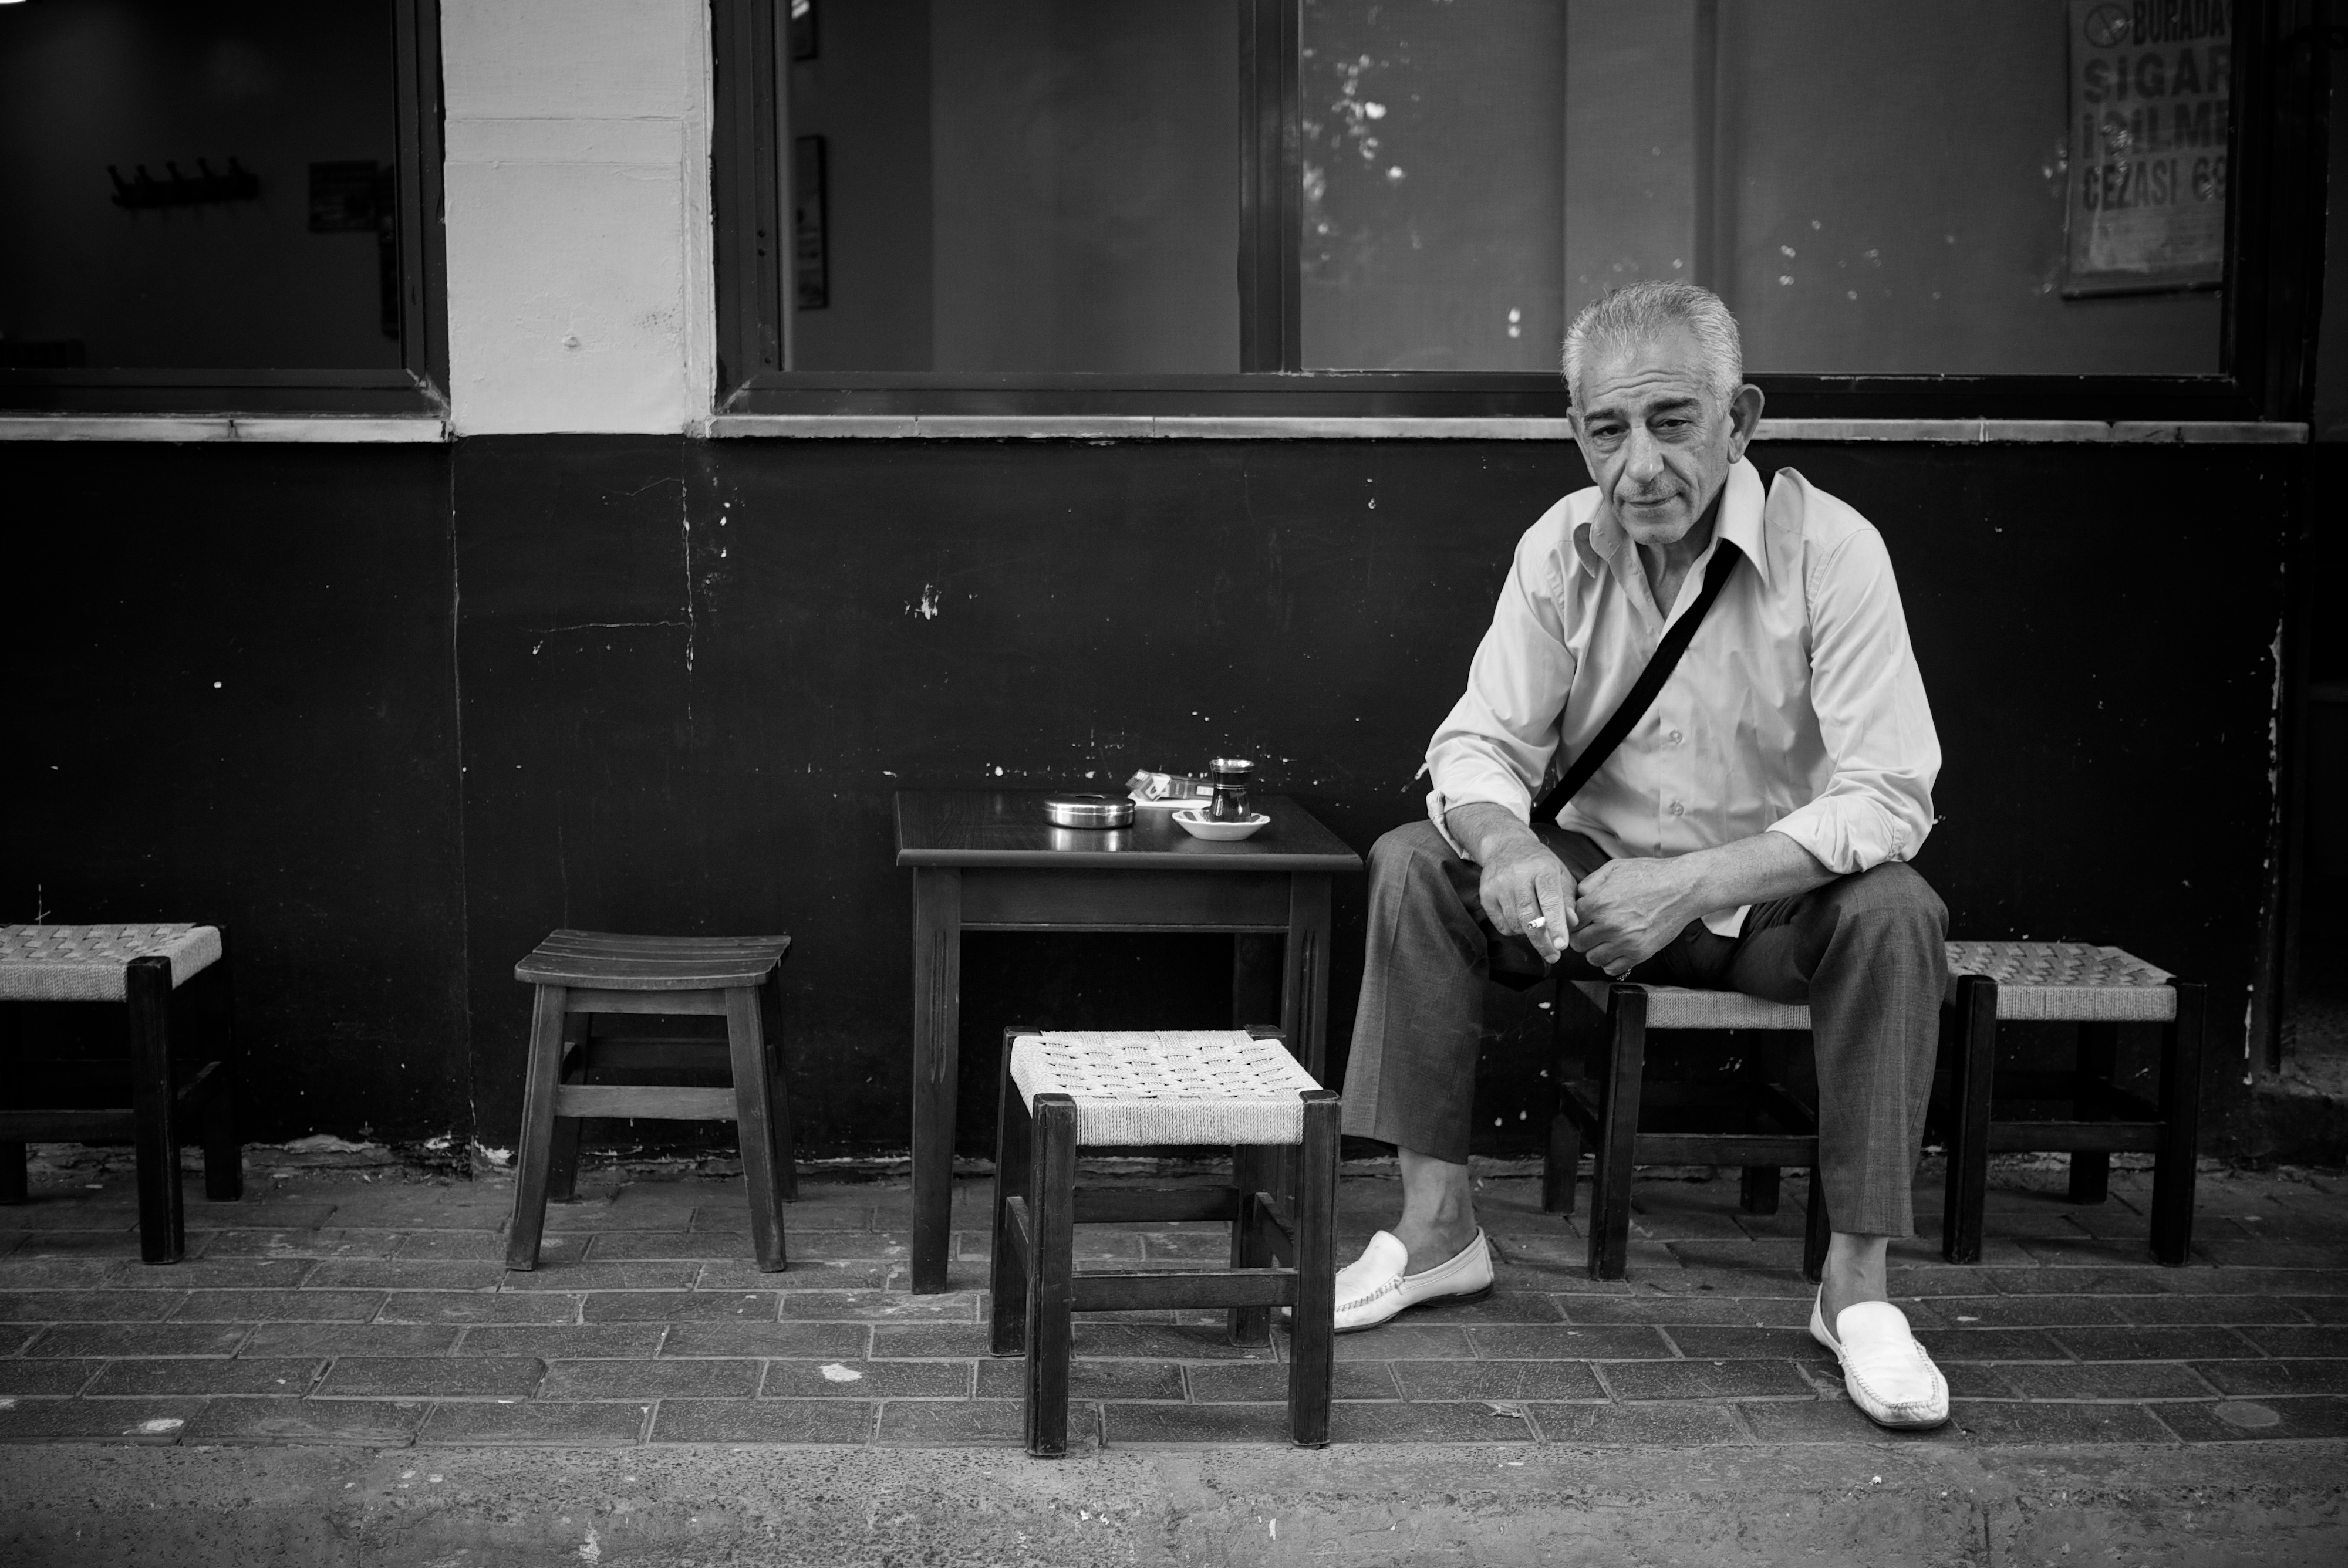
black and white, road, white, street, photography, ebook, sitting, training, darkness, black, monochrome, streetphotography, flickr, thomas, video, olympus, photograph, omd, fuji, shape, leica, monochrom, leuthard, hcb, thomasleuthard, streettogs, monochrome photography, film noir, human positions